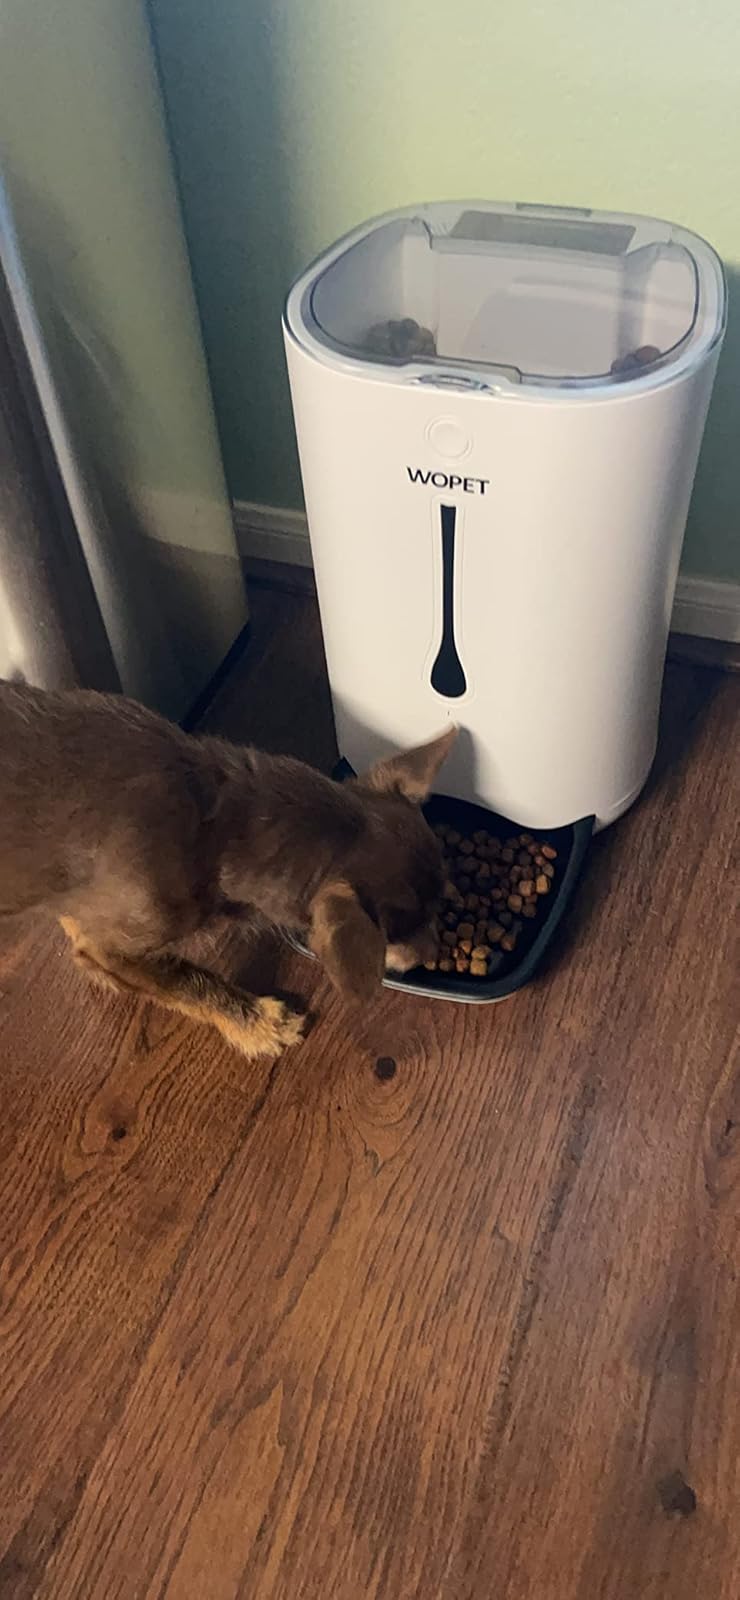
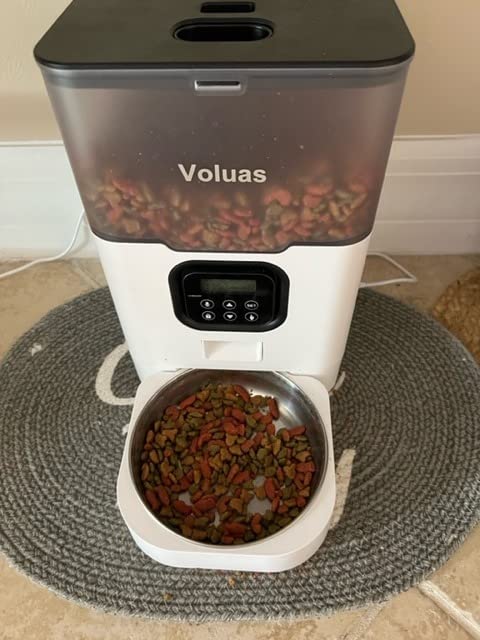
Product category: items_feeder
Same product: no